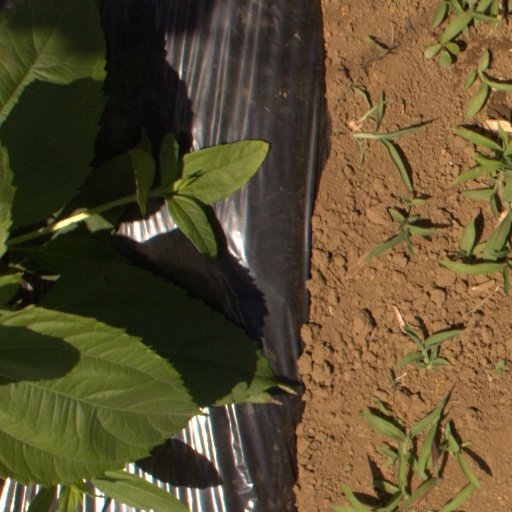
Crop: Jerusalem artichoke